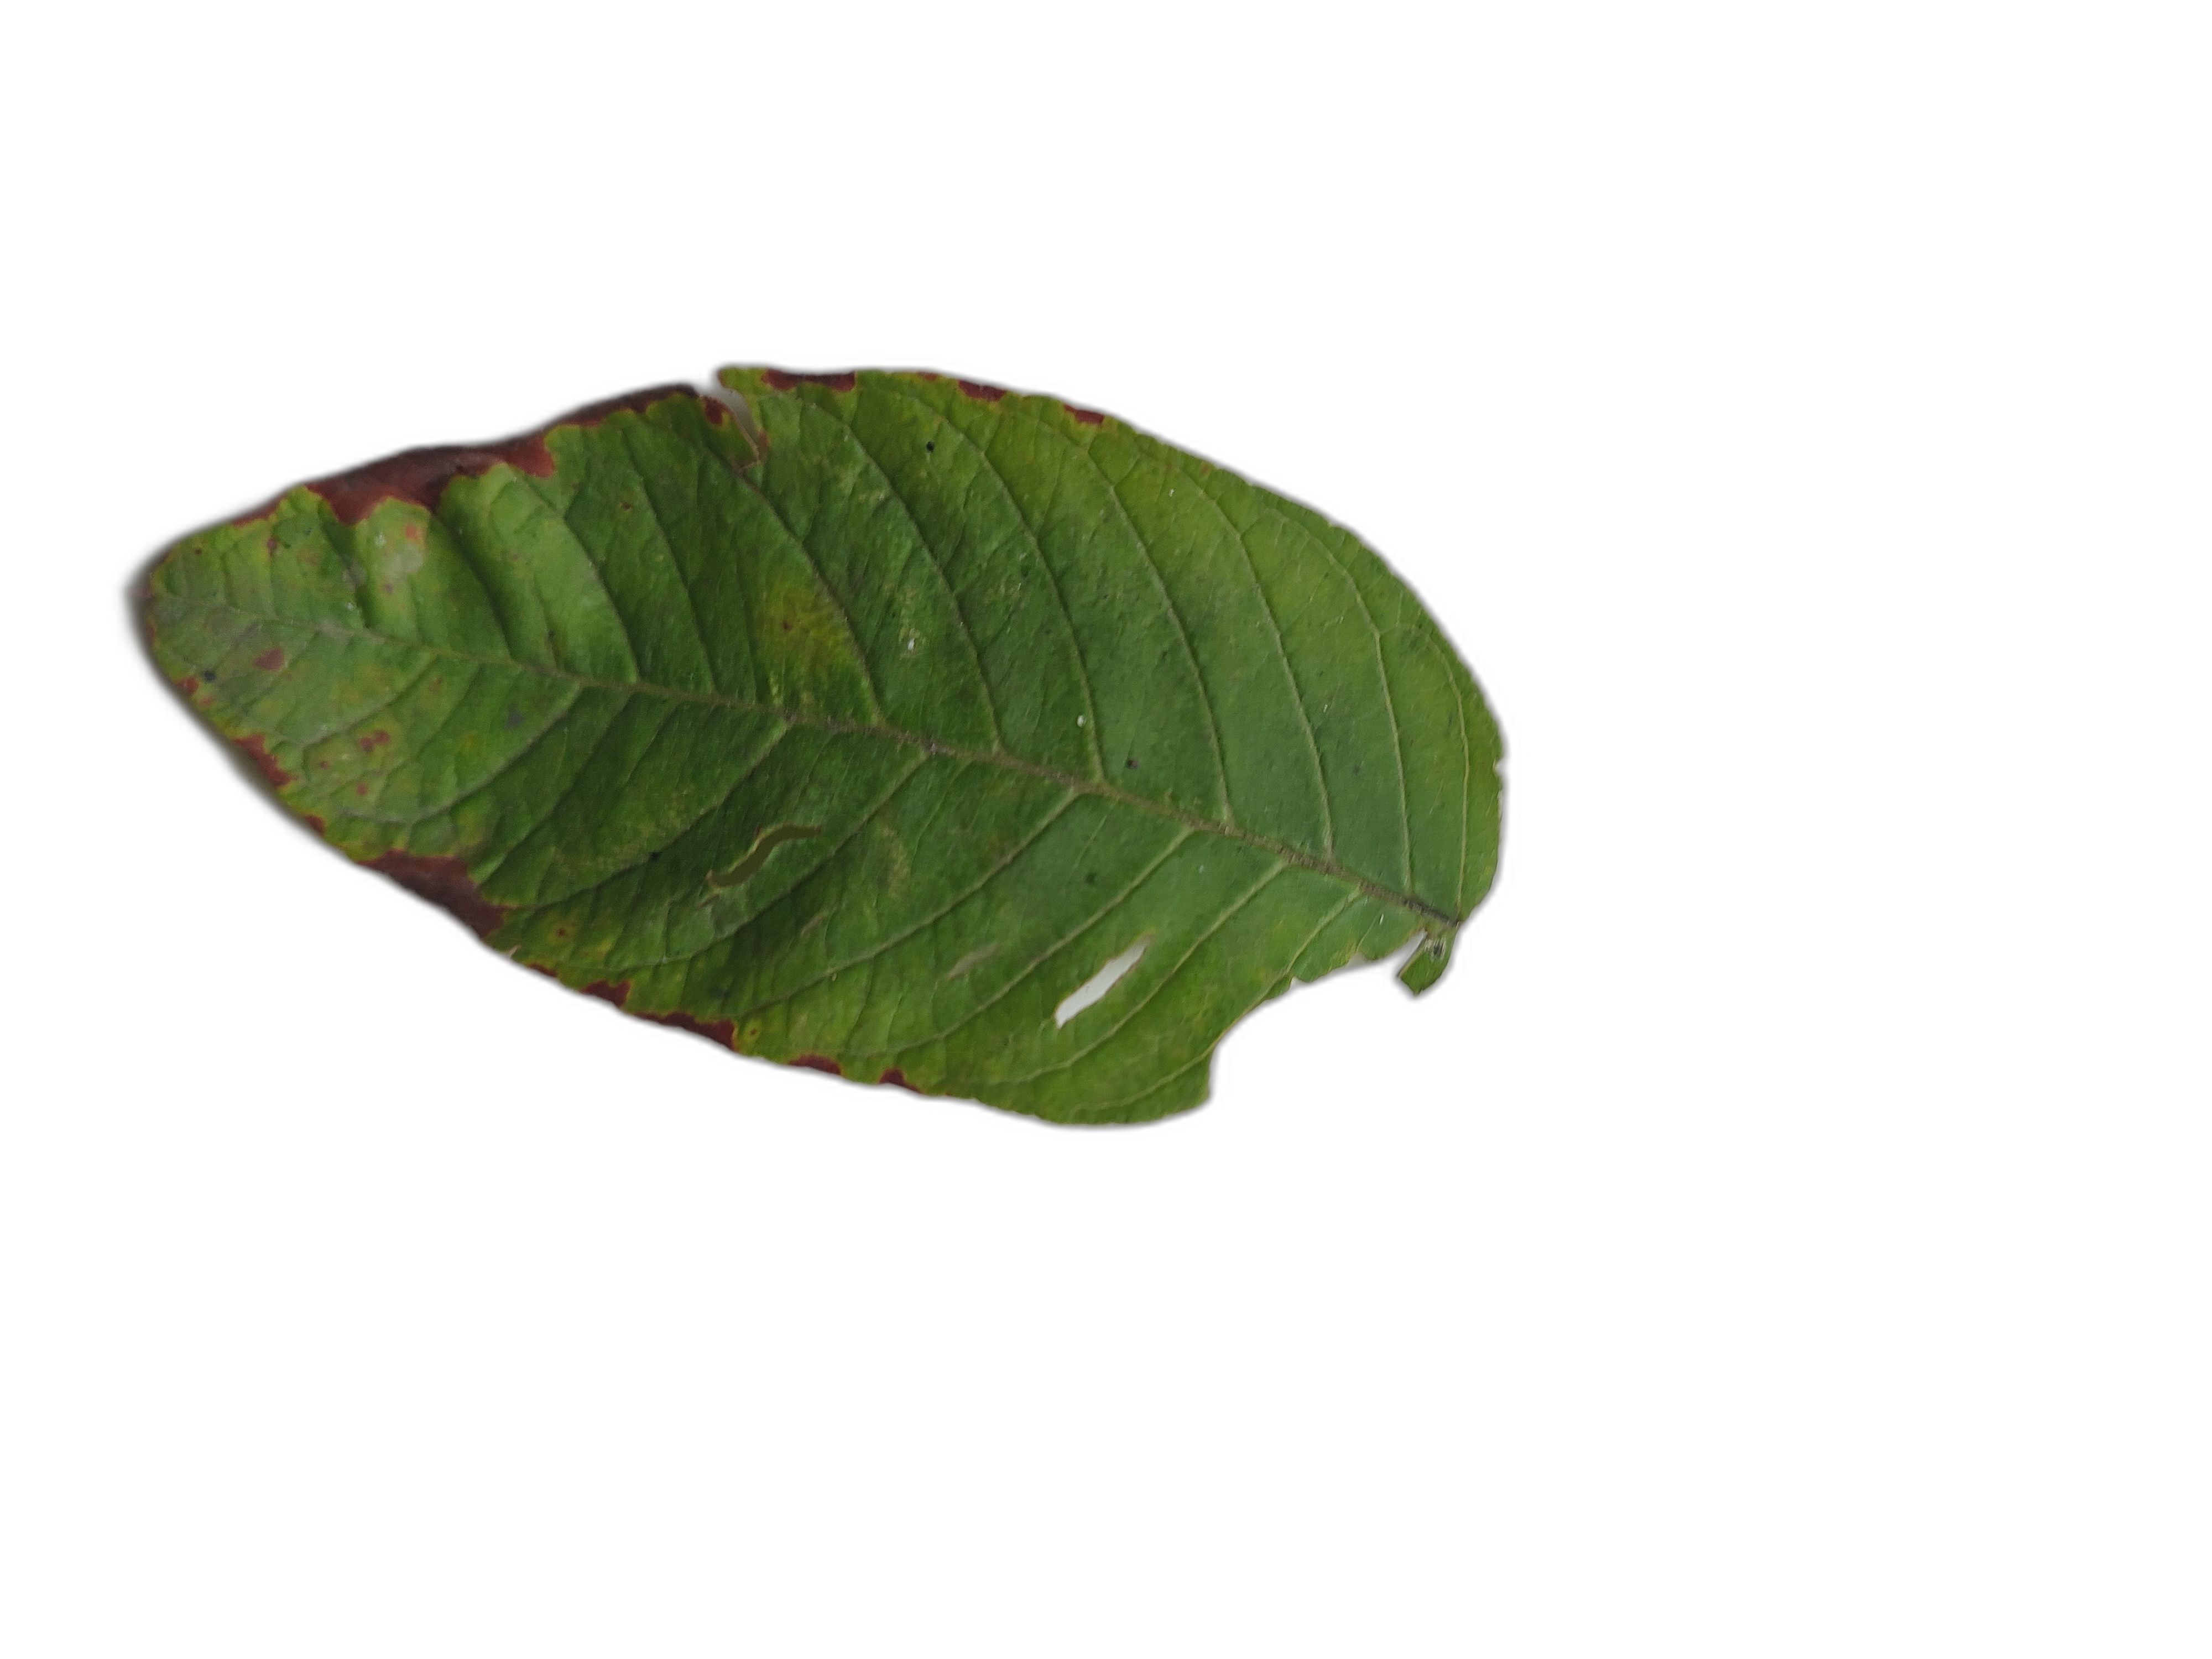
Plant part: leaf
Disease: Canker